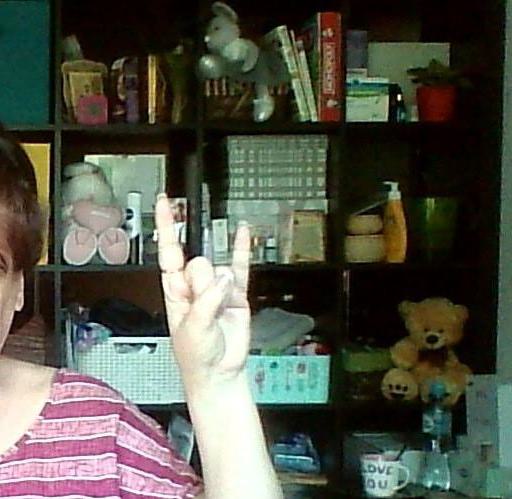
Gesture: rock